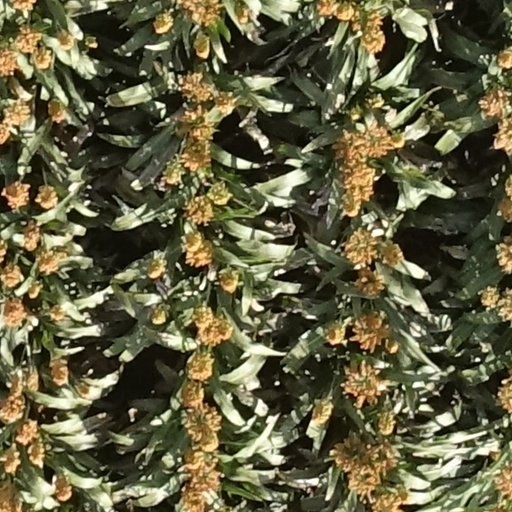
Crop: sorghum